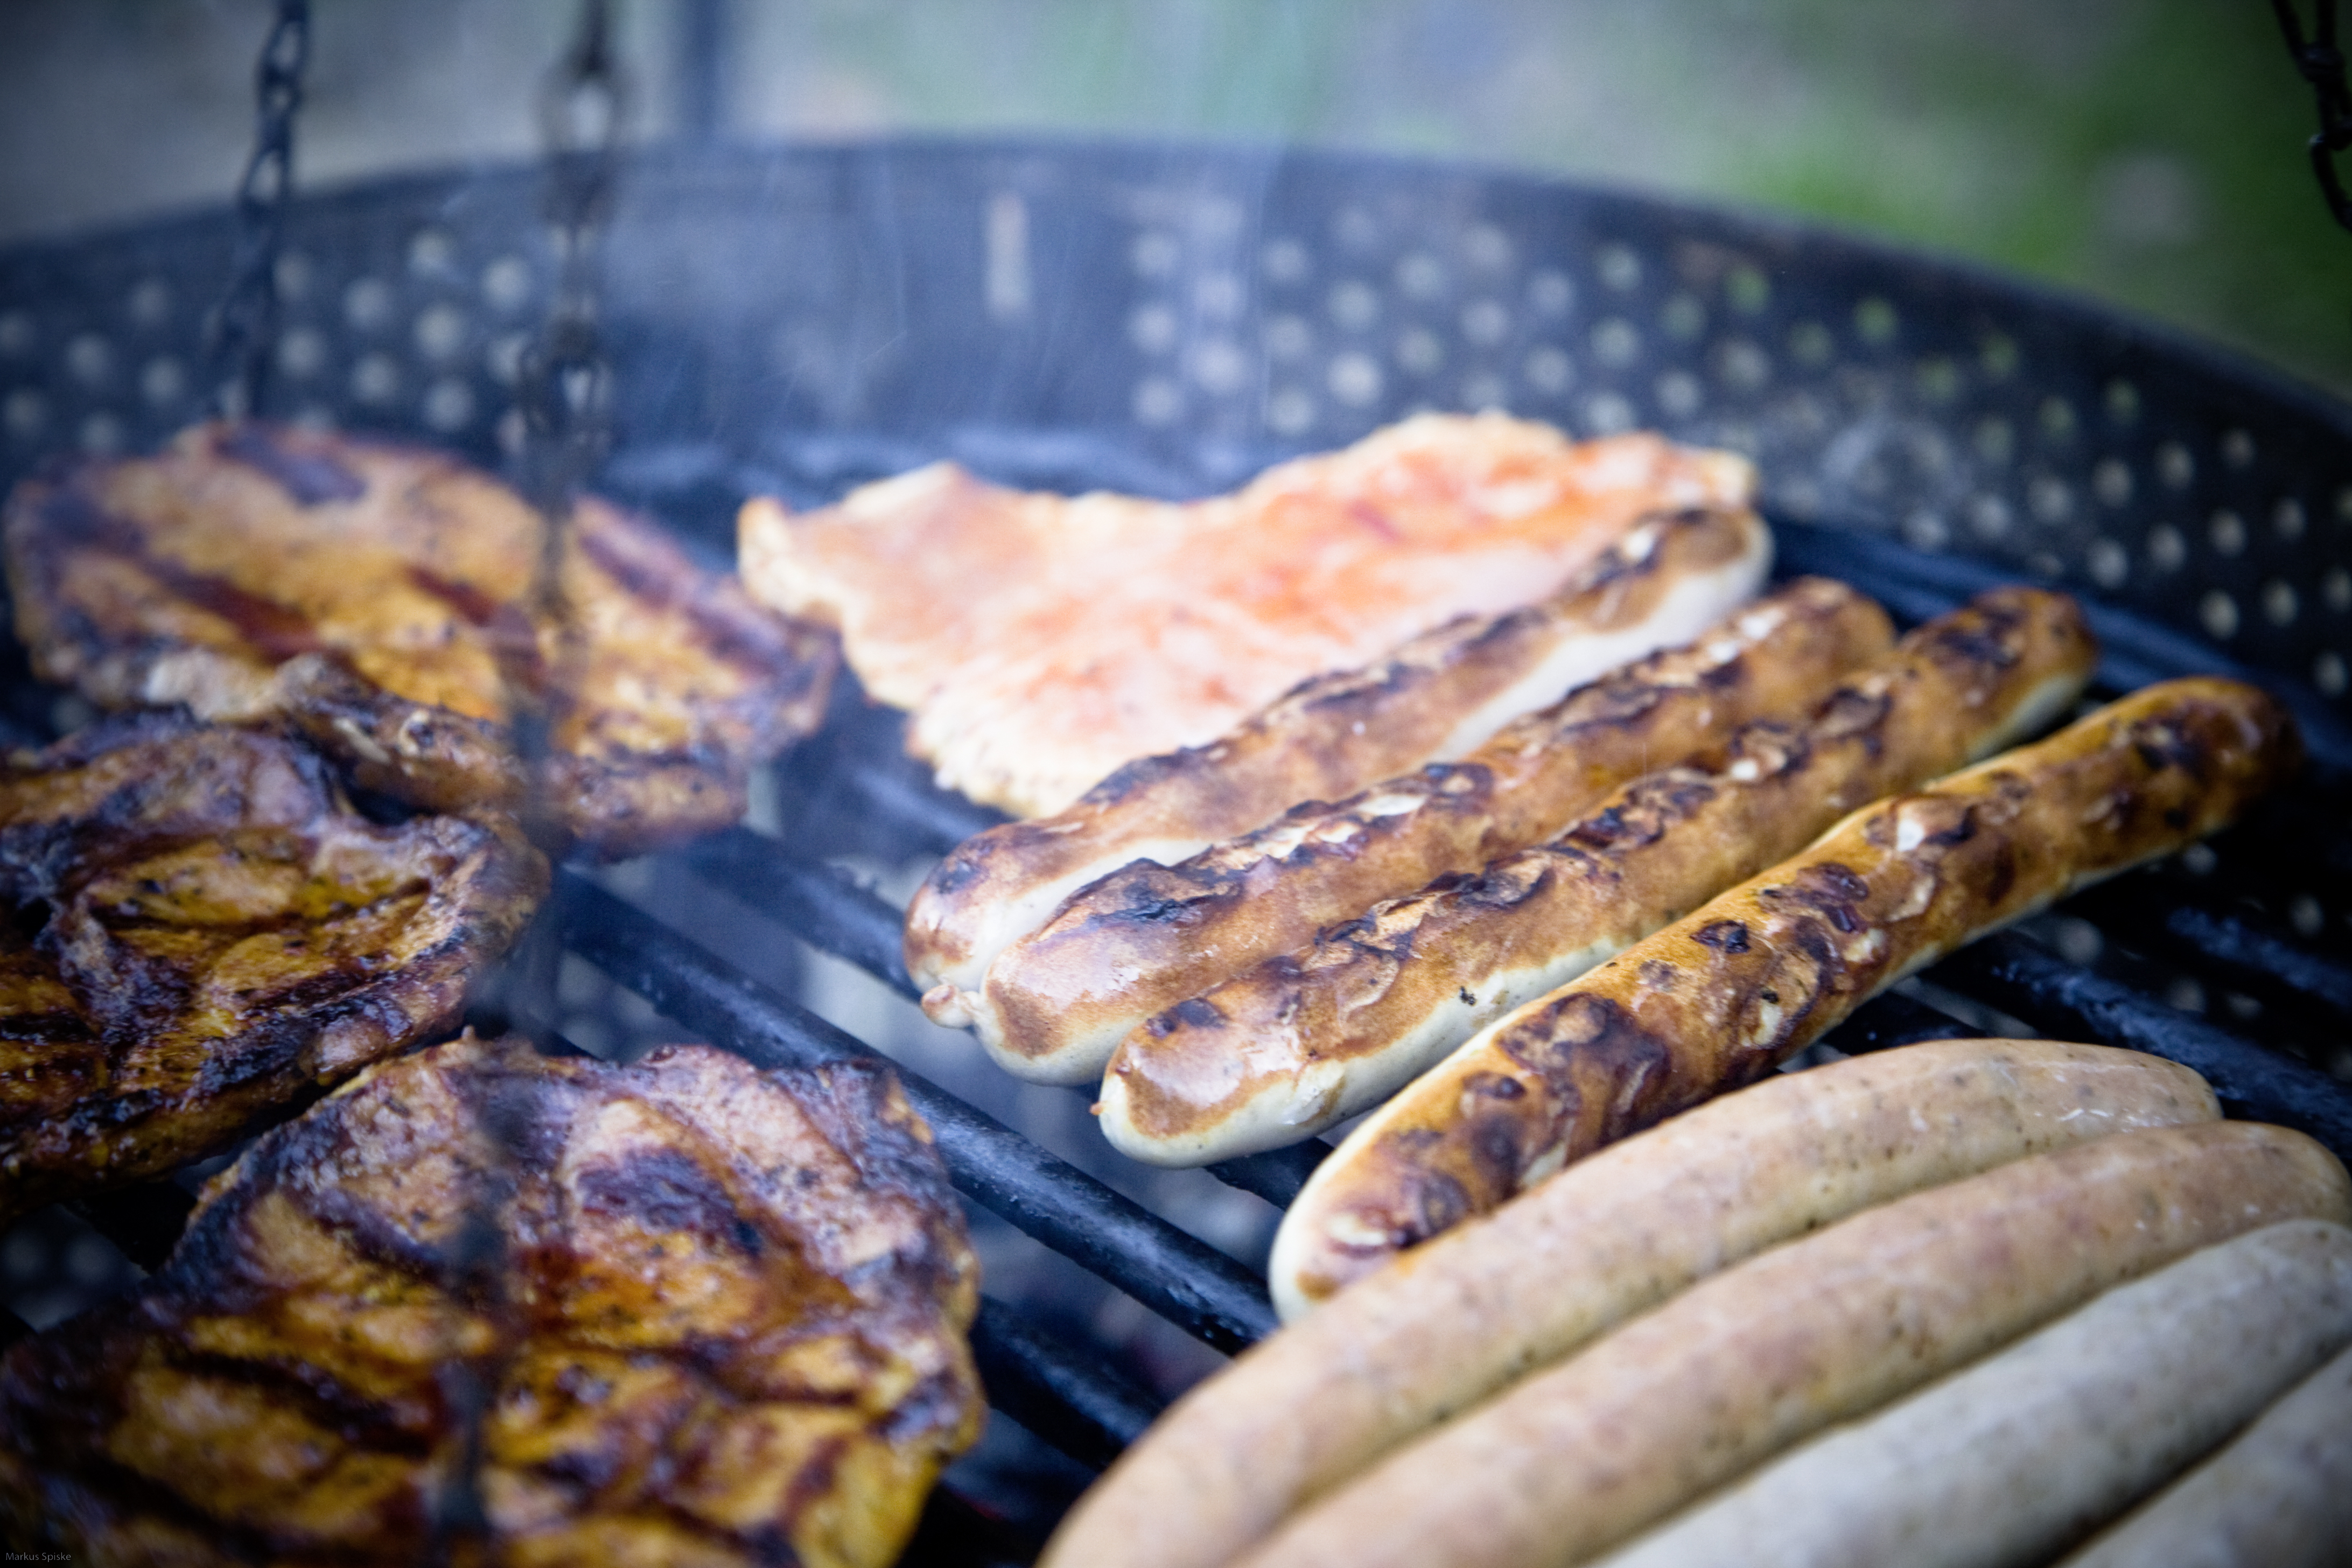
dish, meal, food, cooking, produce, bbq, fish, breakfast, baking, meat, barbecue, cuisine, grill, sausage, grilling, snack food, human action, animal source foods